Bharata Lila

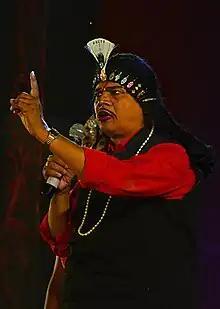
Guru Santosh Kumar Padhi plays the "duari"

Bharata Lila is an Indian performing theater form of Ganjam district of Odisha. The plot is based on characters of the Mahabharata, thus the name of the form. Because of the importance of a central character "Duari," Arjuna's sentry, it is also called "Duari Nata" or "Duari Llla". The focal point of the plot is the story of Arjuna & Subhadra's romance, which is why it is also known as "Subhadra Harana". Apart from Ganjam, it is also performed in some parts in western Odisha. The play is known for its effective use of humour within the traditional storyline. A regular performance of Bharata Lila in the 21st century goes on for about 10–12 hours. In the last century performances used to last for a couple of days at a stretch. The "badi" is a performance method in Odisha's traditional artforms where opponents compete with each other. In urban settings, Bharata Lila performances are regularly condensed to just 2–3 hours owing to lack of time.